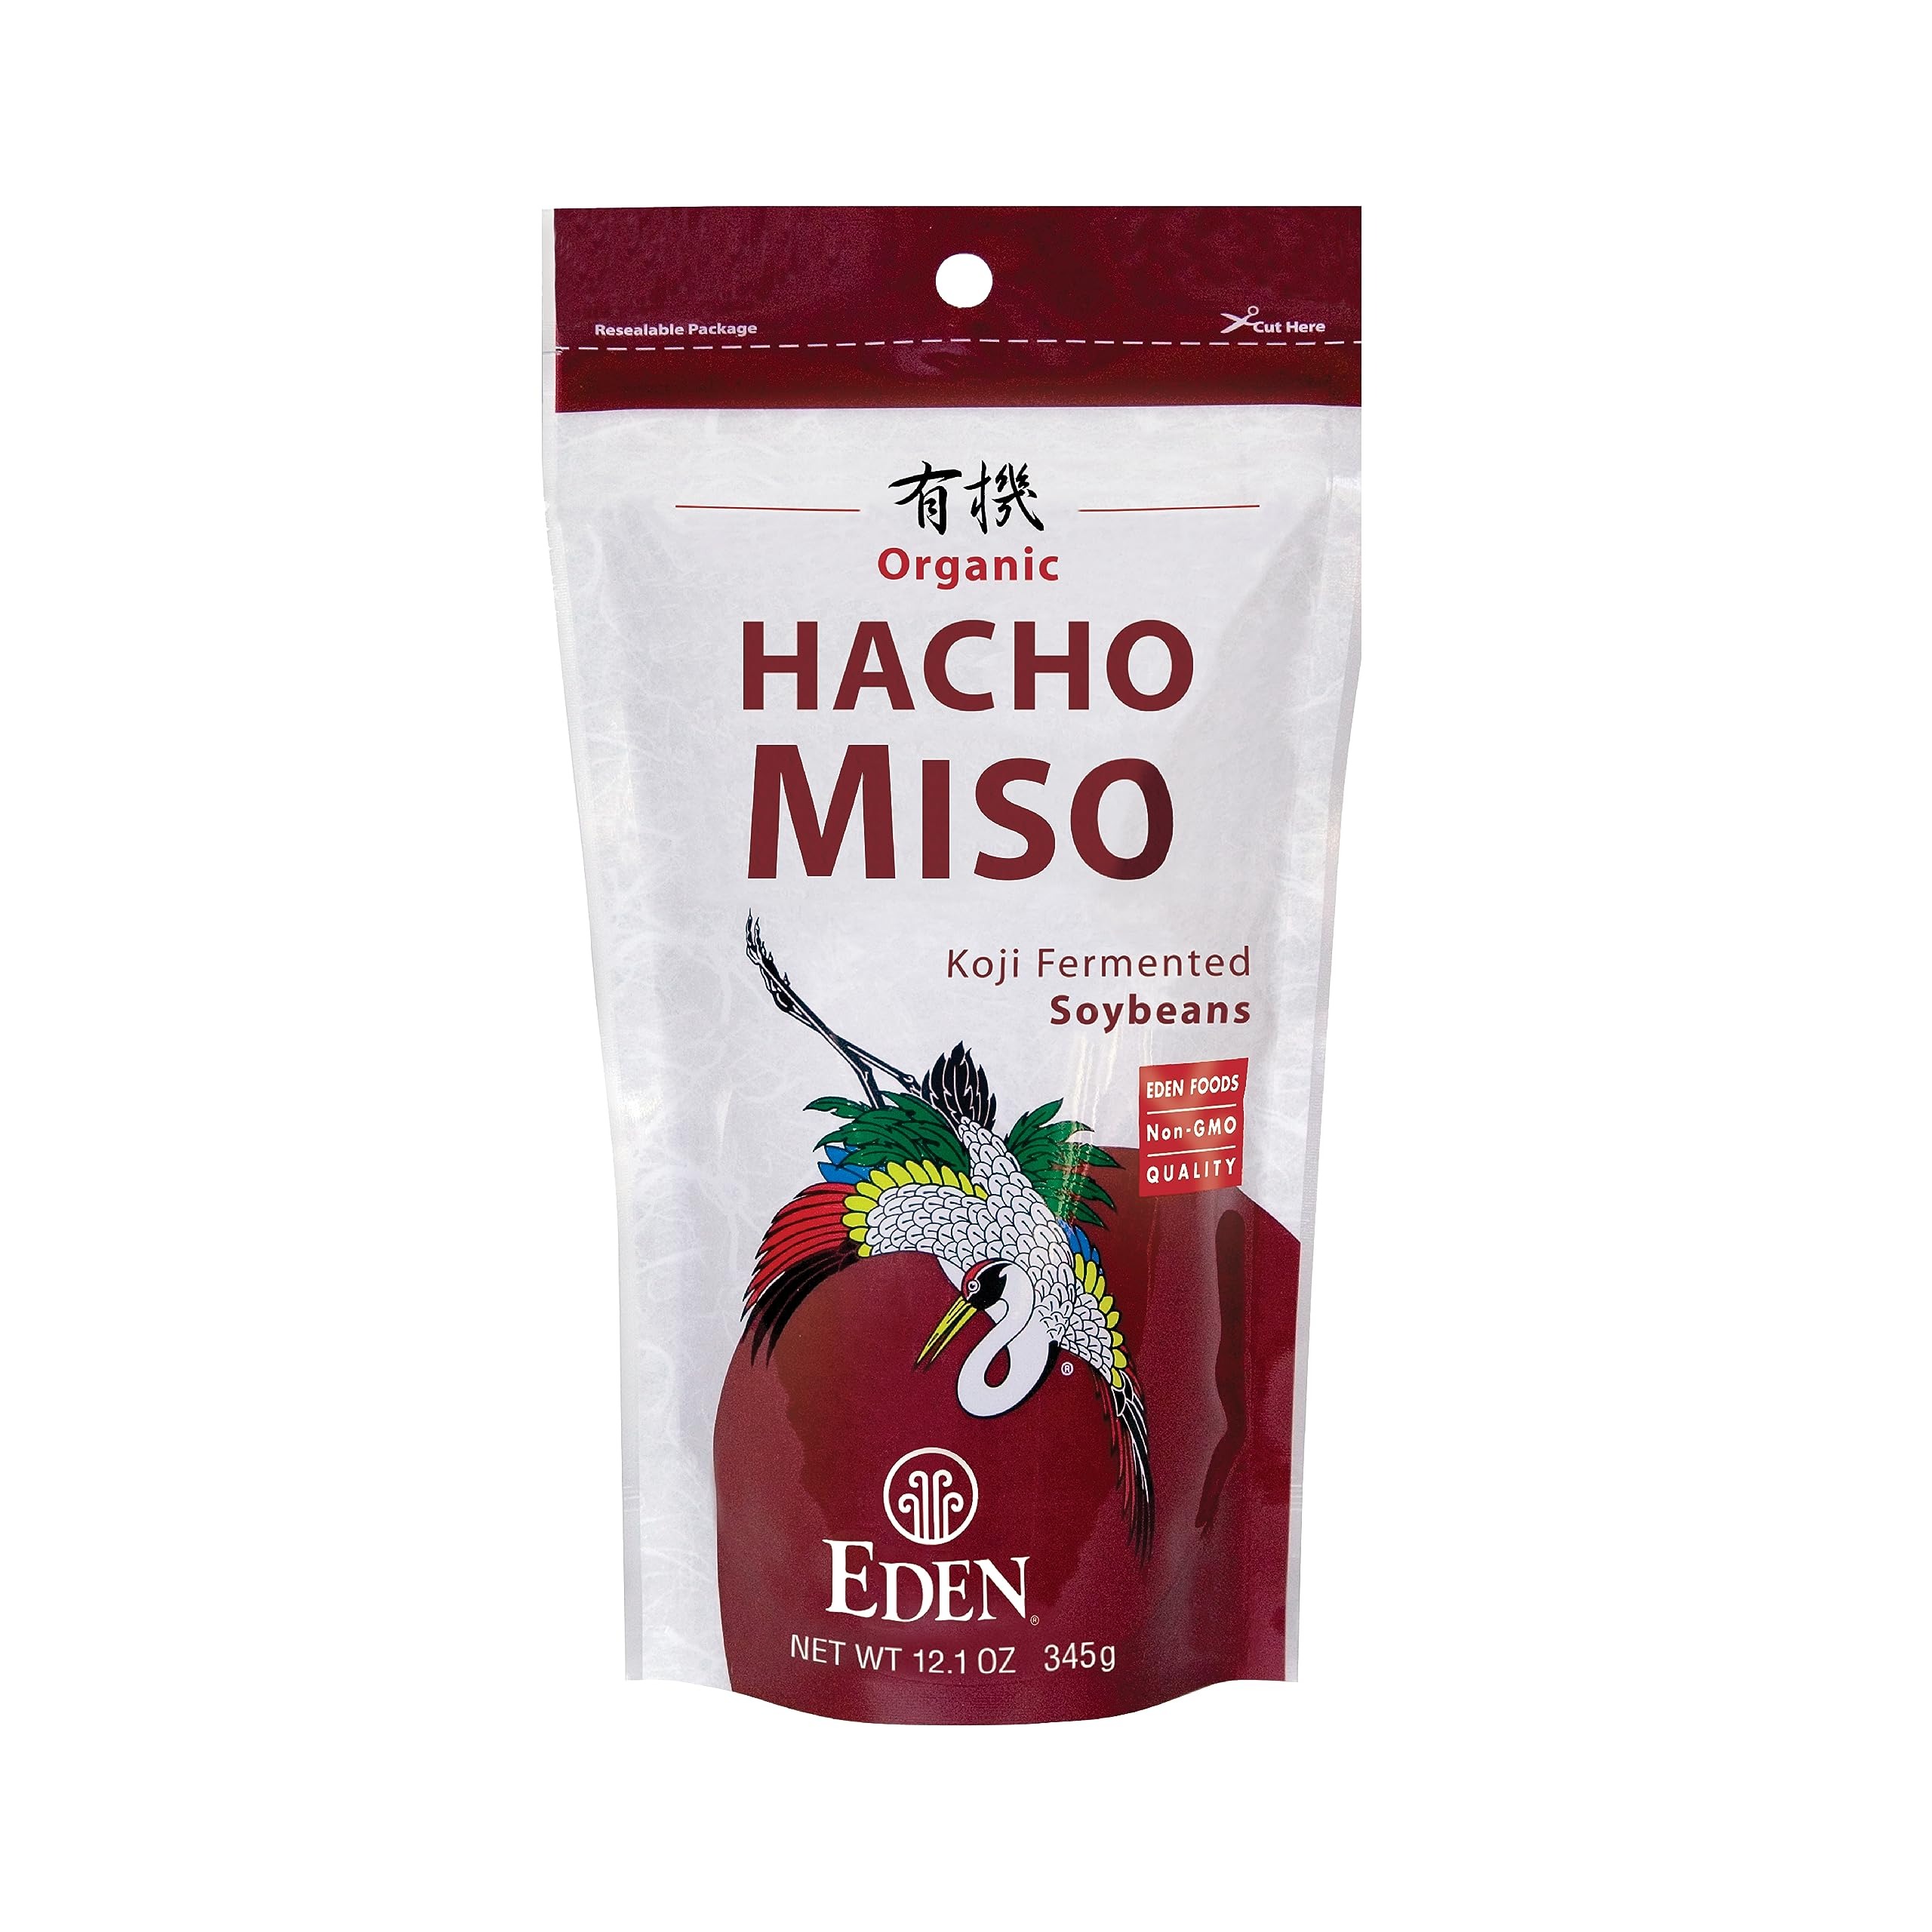
Item Name: Eden Organic Hacho Miso, Traditionally Made in Japan, Soy, Koji, Rich in Umami, Dark Red, Aged 3 Years, Hatcho, 12.1 oz
Bullet Point 1: Digestive enzymes, protective isoflavones, and fatty acids found in miso contribute to good health
Bullet Point 2: Densely nutritious and easy to use in a resealable standing pouch
Bullet Point 3: Prepared in a dedicated Gluten-free allergy-friendly facility
Value: 12.1
Unit: Ounce

Price: 10.49